St. Louis Mills

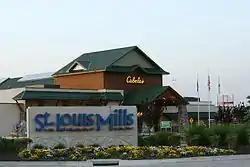
The exterior of the mall

St. Louis Mills, also known as St. Louis Outlet Mall, was a shopping mall in Hazelwood, Missouri, a suburb of St. Louis, Missouri, United States. Opened in 2003, the mall struggled with tenancy for many years before closing in 2019. The first redevelopment effort, a sports complex called the Powerplex STL, operated from 2019 to 2023. It was then redeveloped into the Hazelwood Business Park.